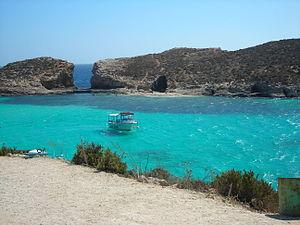
Cominotto, en maltais Kemmunett, parfois appelée Cominetto, est une petite île maltaise inhabitée d'une superficie de 0,25 km². Cominotto se situe à cent mètres de distance à l'ouest de l'île de Comino dont elle est séparée par le détroit de Fliegu et dépend administrativement comme elle de la municipalité de Għajnsielem, dans le sud-est de l'île de Gozo.
Malte, en forme longue la République de Malte, est un État insulaire d'Europe situé au milieu de la Méditerranée, à 93 kilomètres au sud de la Sicile. Il est constitué d'un archipel de huit îles, dont quatre sont habitées, et de plusieurs îlots et rochers. La capitale du pays est La Valette, établie sur l'île de Malte.
Le lagon bleu se trouve entre les îles de Comino et de Cominotto dans l'archipel maltais. Les fonds sableux peu profonds et la pureté de l'eau due aux courants marins colorent la crique d'une couleur variant du bleu cyan au vert émeraude, qui attire les touristes, les plongeurs et les yachtmen.